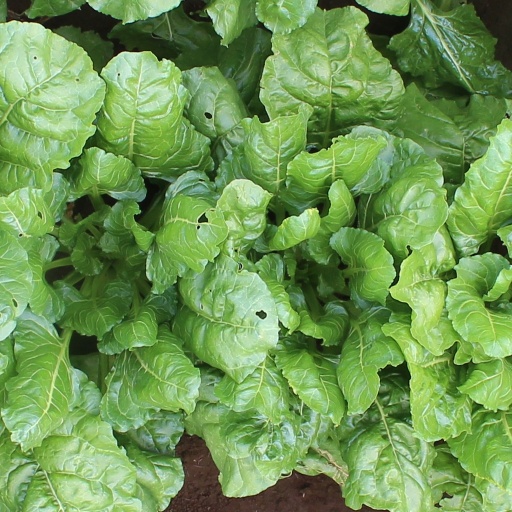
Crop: sugar beet